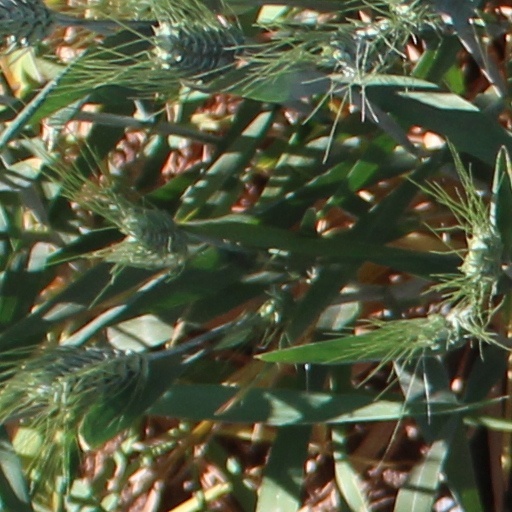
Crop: wheat